Wesley Everest Gravesite

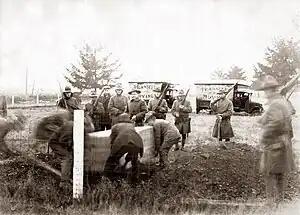
Everest burial

That evening, a main switch outside the jail was closed creating a power outage. A crowd entered the jail and took Everest, at first mistaking him for an IWW leader. Everest was placed into an automobile and driven to the Mellen Street Bridge west of the city. With a rope attached to a cross beam of the bridge, a noose was placed around his neck and Everest was pushed over the side. The rope was found to be too short and a longer cord was found. Everest was again pushed over the edge and was hanged. Everest, from reporting in newspapers and wire services favorable to the IWW cause, did not cry out in pain during the events. The same reports made mention that he may have been bayoneted and that he was continually assaulted, including having skin ripped from his face. His remains hung for hours and onlookers turned on headlights of their automobiles as the day turned to night. His body, filled with possibly as many as 20 bullets, was cut down and left in the Chehalis River.